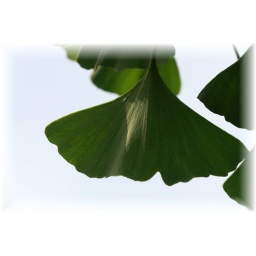
Never seen one of these trees in person before!